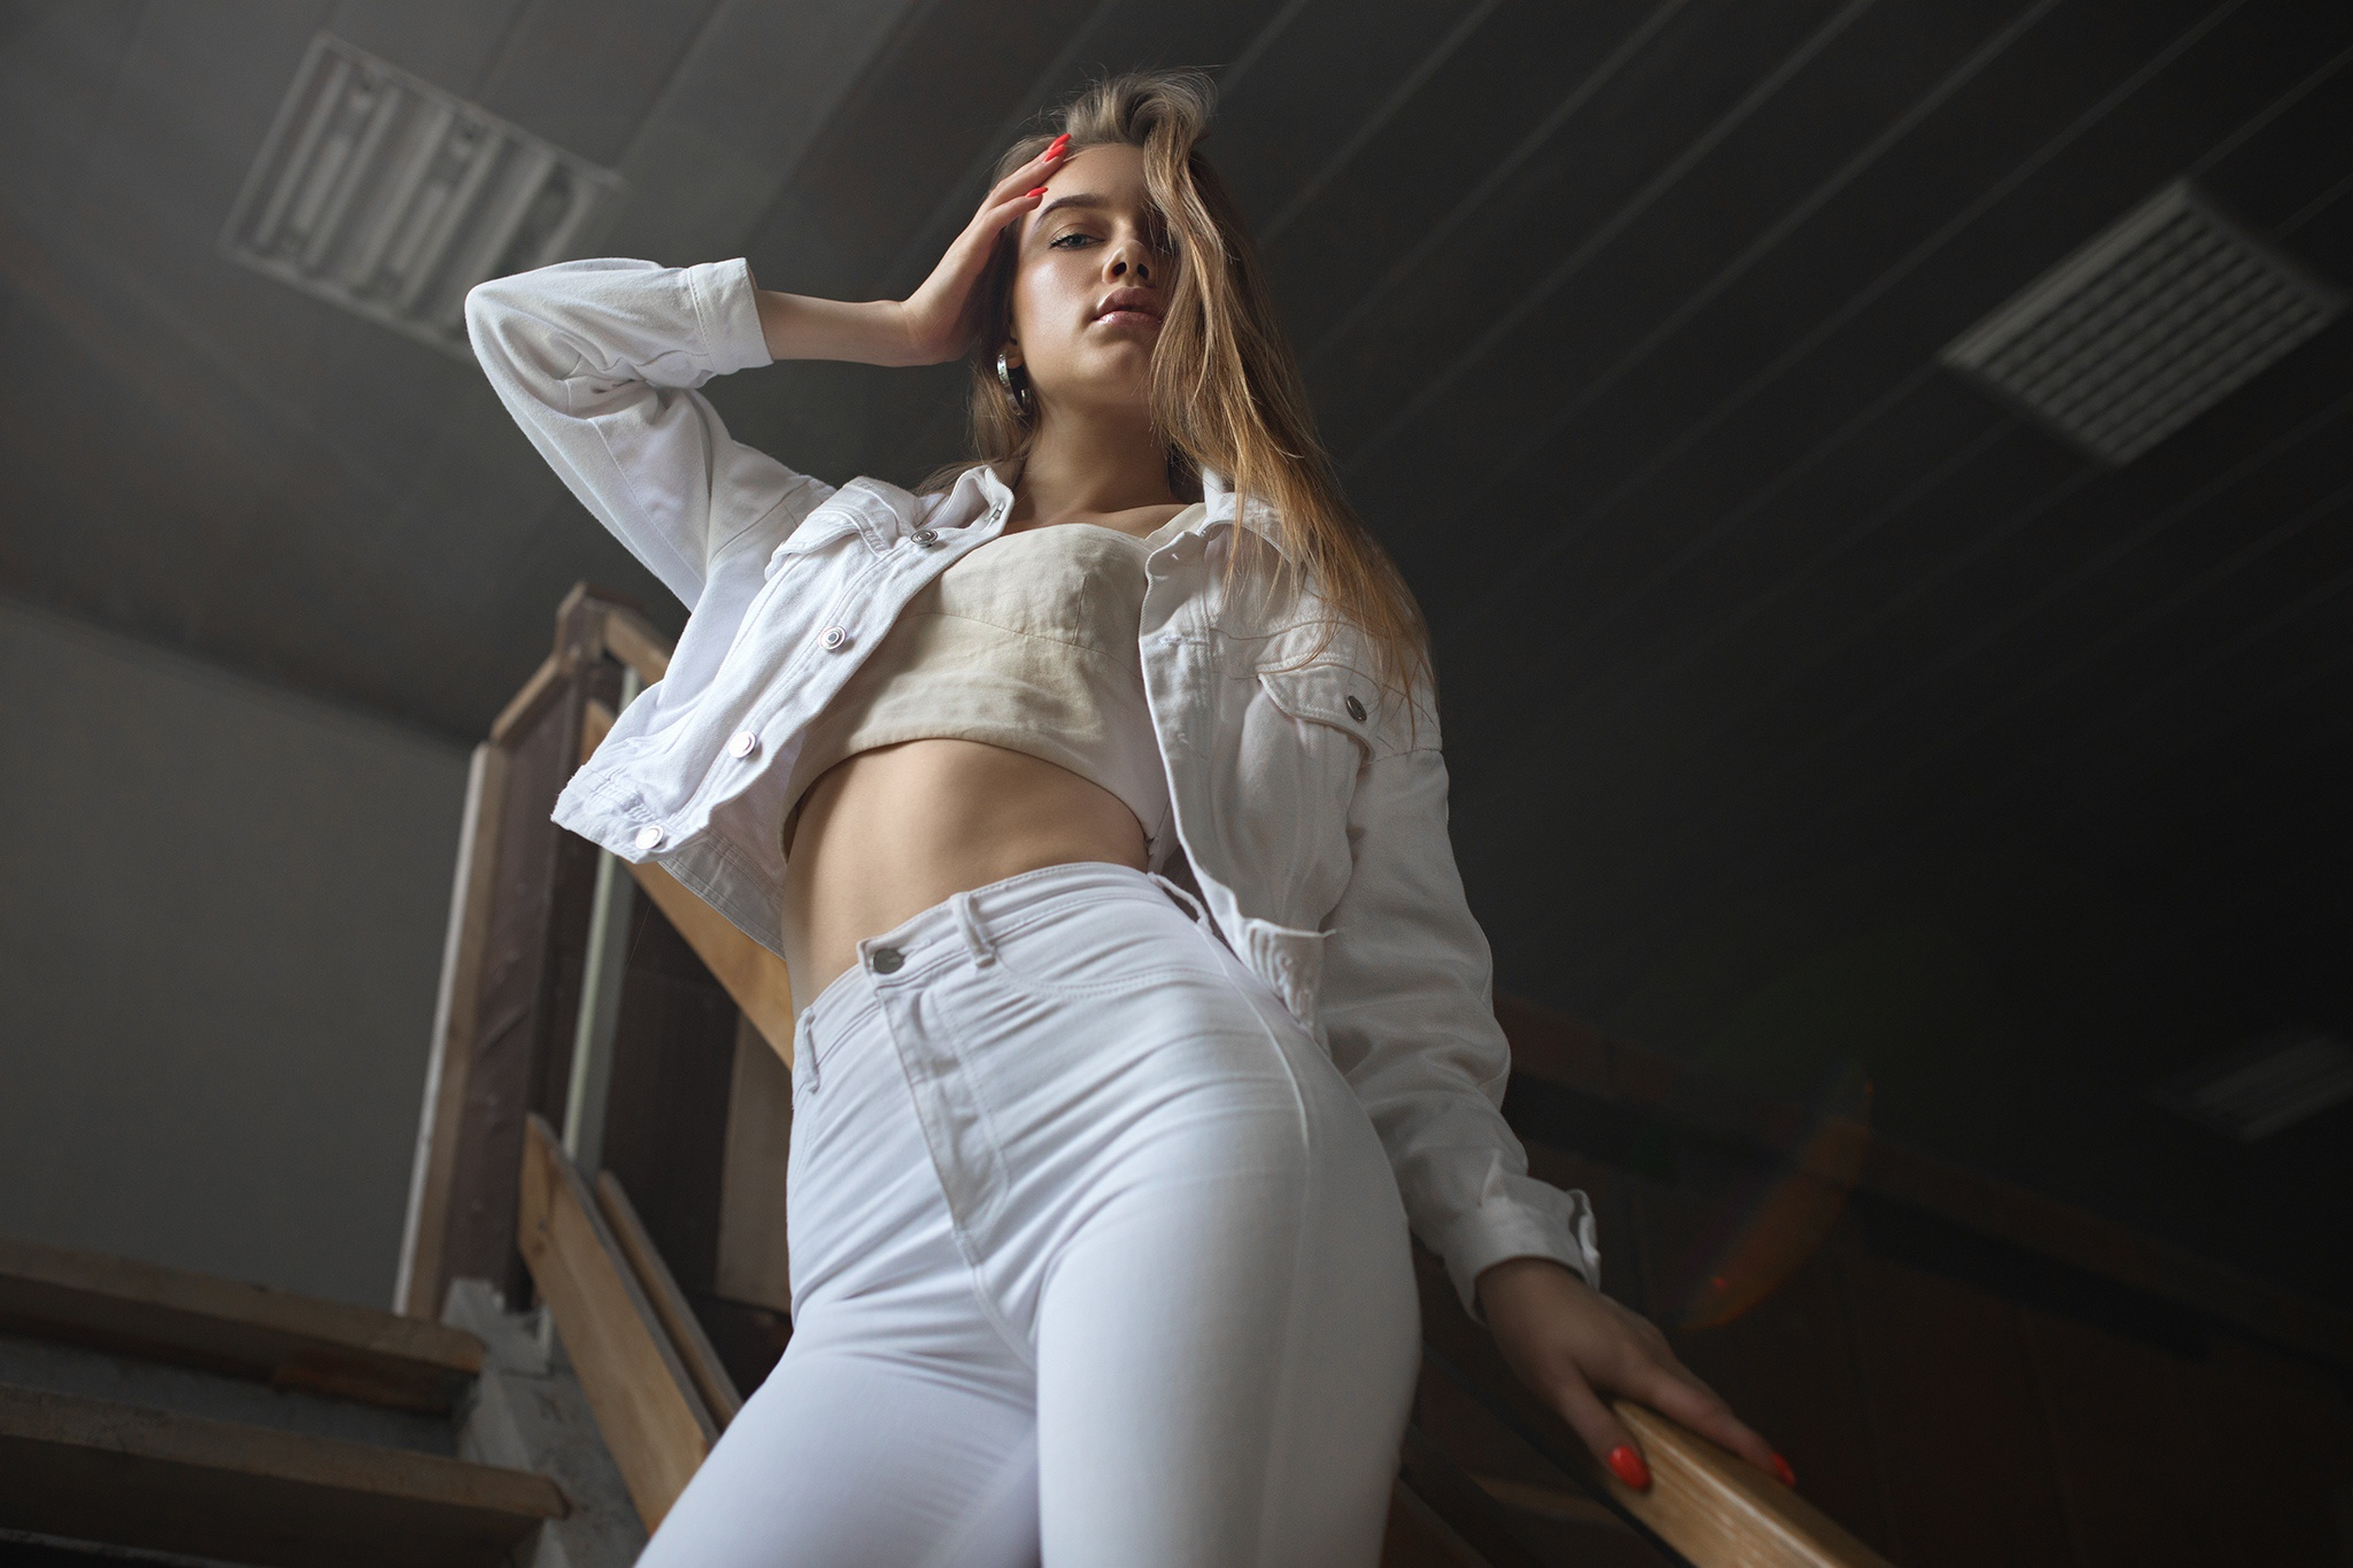
girl, model, people, woman, wallpaper, dusk, horizon, sleeve, waist, fashion model, fashion, thigh, abdomen, trunk, flash photography, photo shoot, belt, fashion design, stomach, makeover, acting, crop top, Active pants